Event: Nepal Earthquake
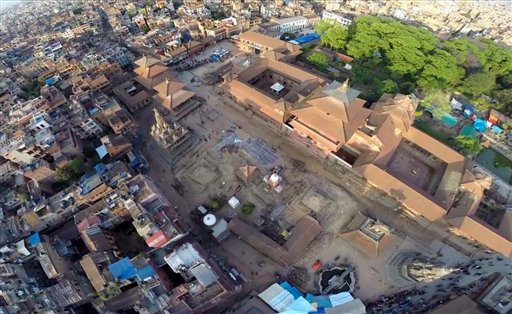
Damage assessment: damage